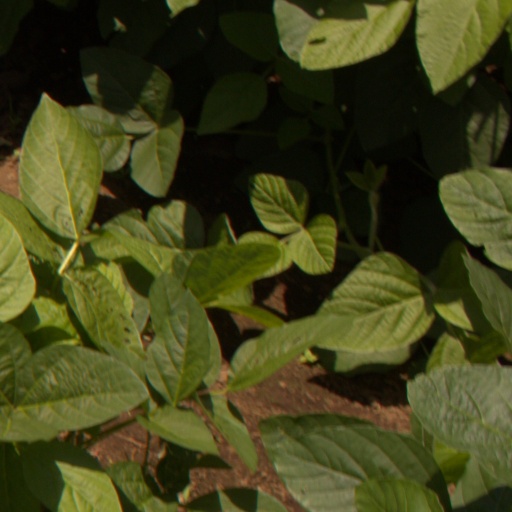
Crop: soybean